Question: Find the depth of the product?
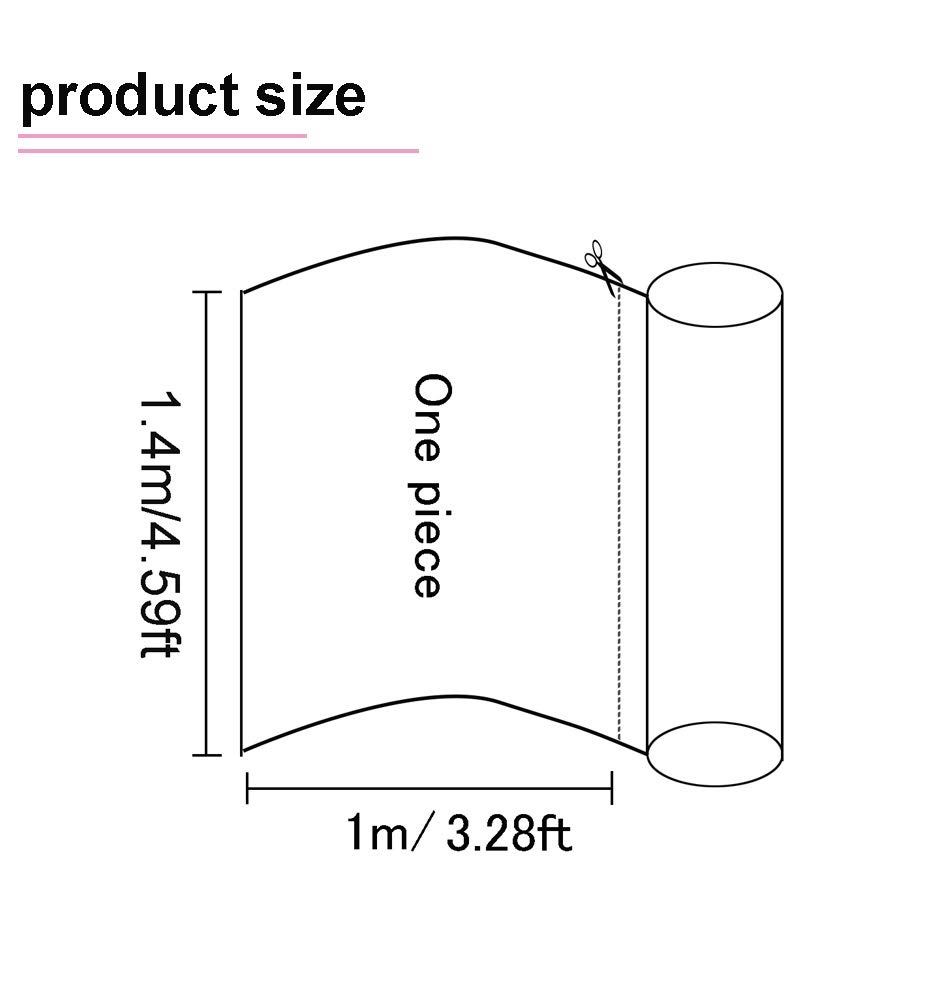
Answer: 1.4 metre